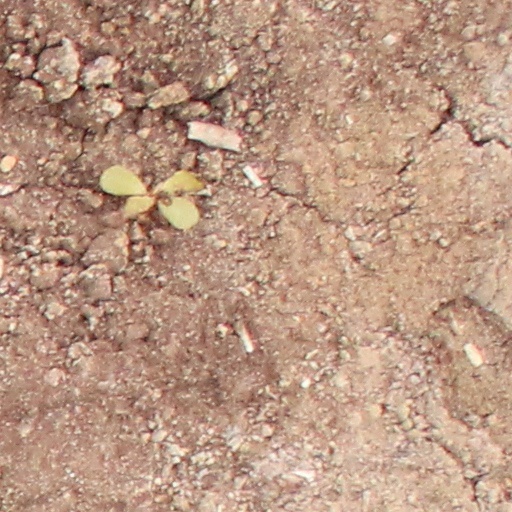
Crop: wheat